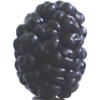
Label: mulberry